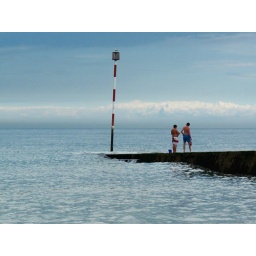
This happy breed of men, this little world, This precious stone set in the silver sea